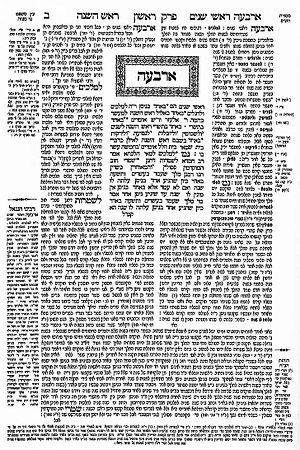
La Gémara ou guemara est un commentaire de la Mishna qui la relie plus clairement au Tanakh.